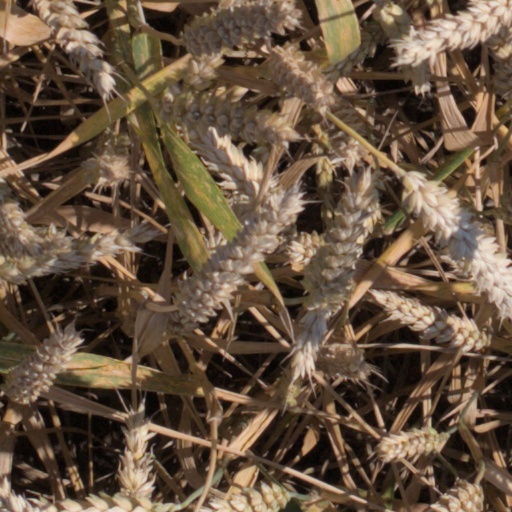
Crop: wheat